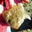
Label: flatfish